Ralph de Toledano

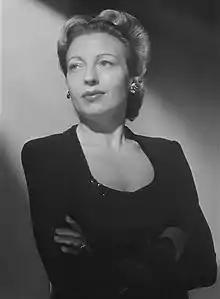
Toledano continued to write about music and musicians including Germaine Montero (here, 1946)

Never straying far from his first passion of music, Toledano distinguished himself as an avid scholar of jazz. During the latter half of his long career at "National Review", he was relegated to writing a music review column, on account of his growing variance with the direction of American conservatism. He also wrote about music a good deal (by no means only jazz) for "The American Conservative" in his last years.